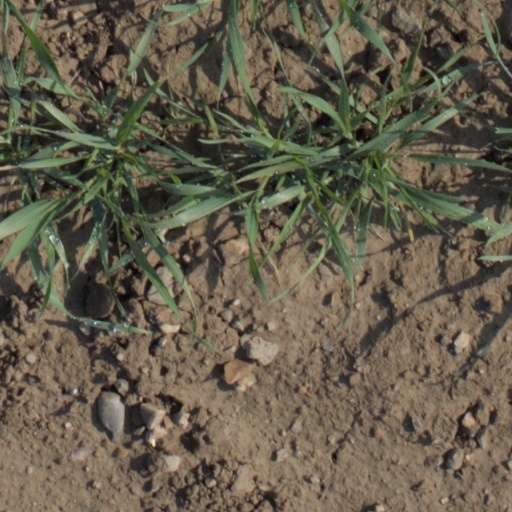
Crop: wheat